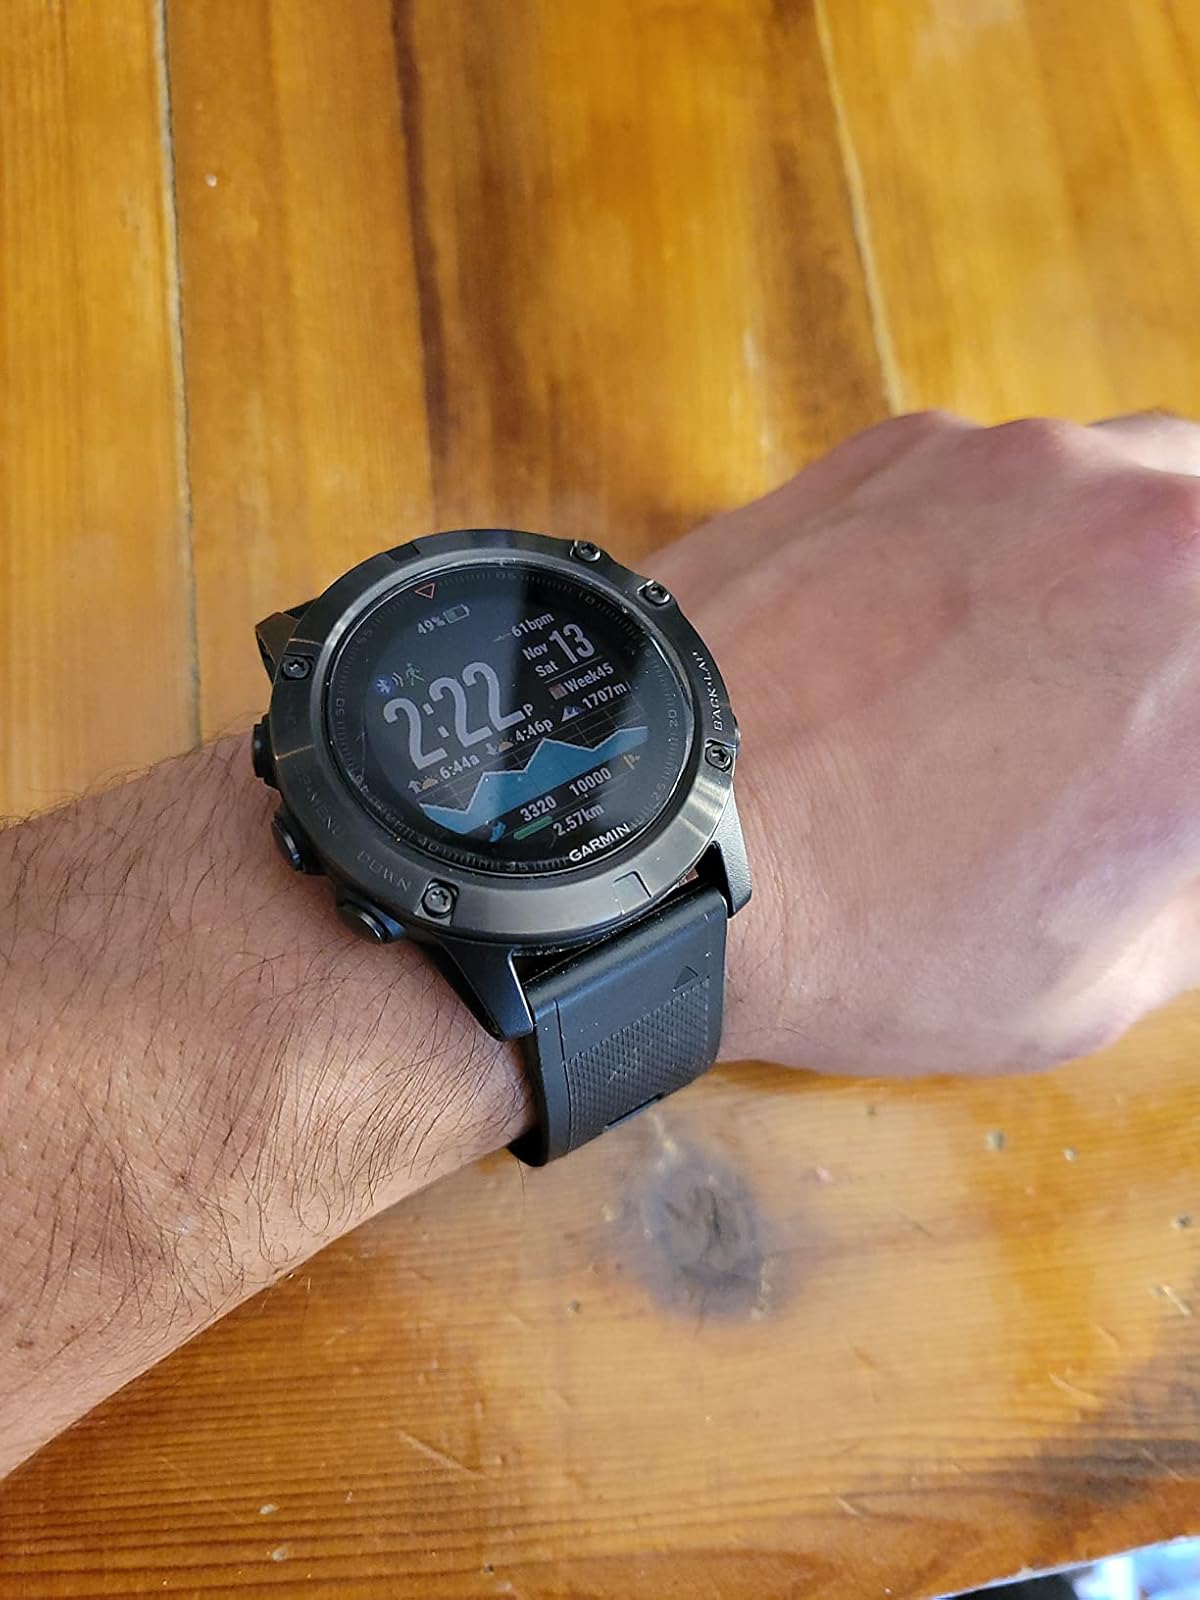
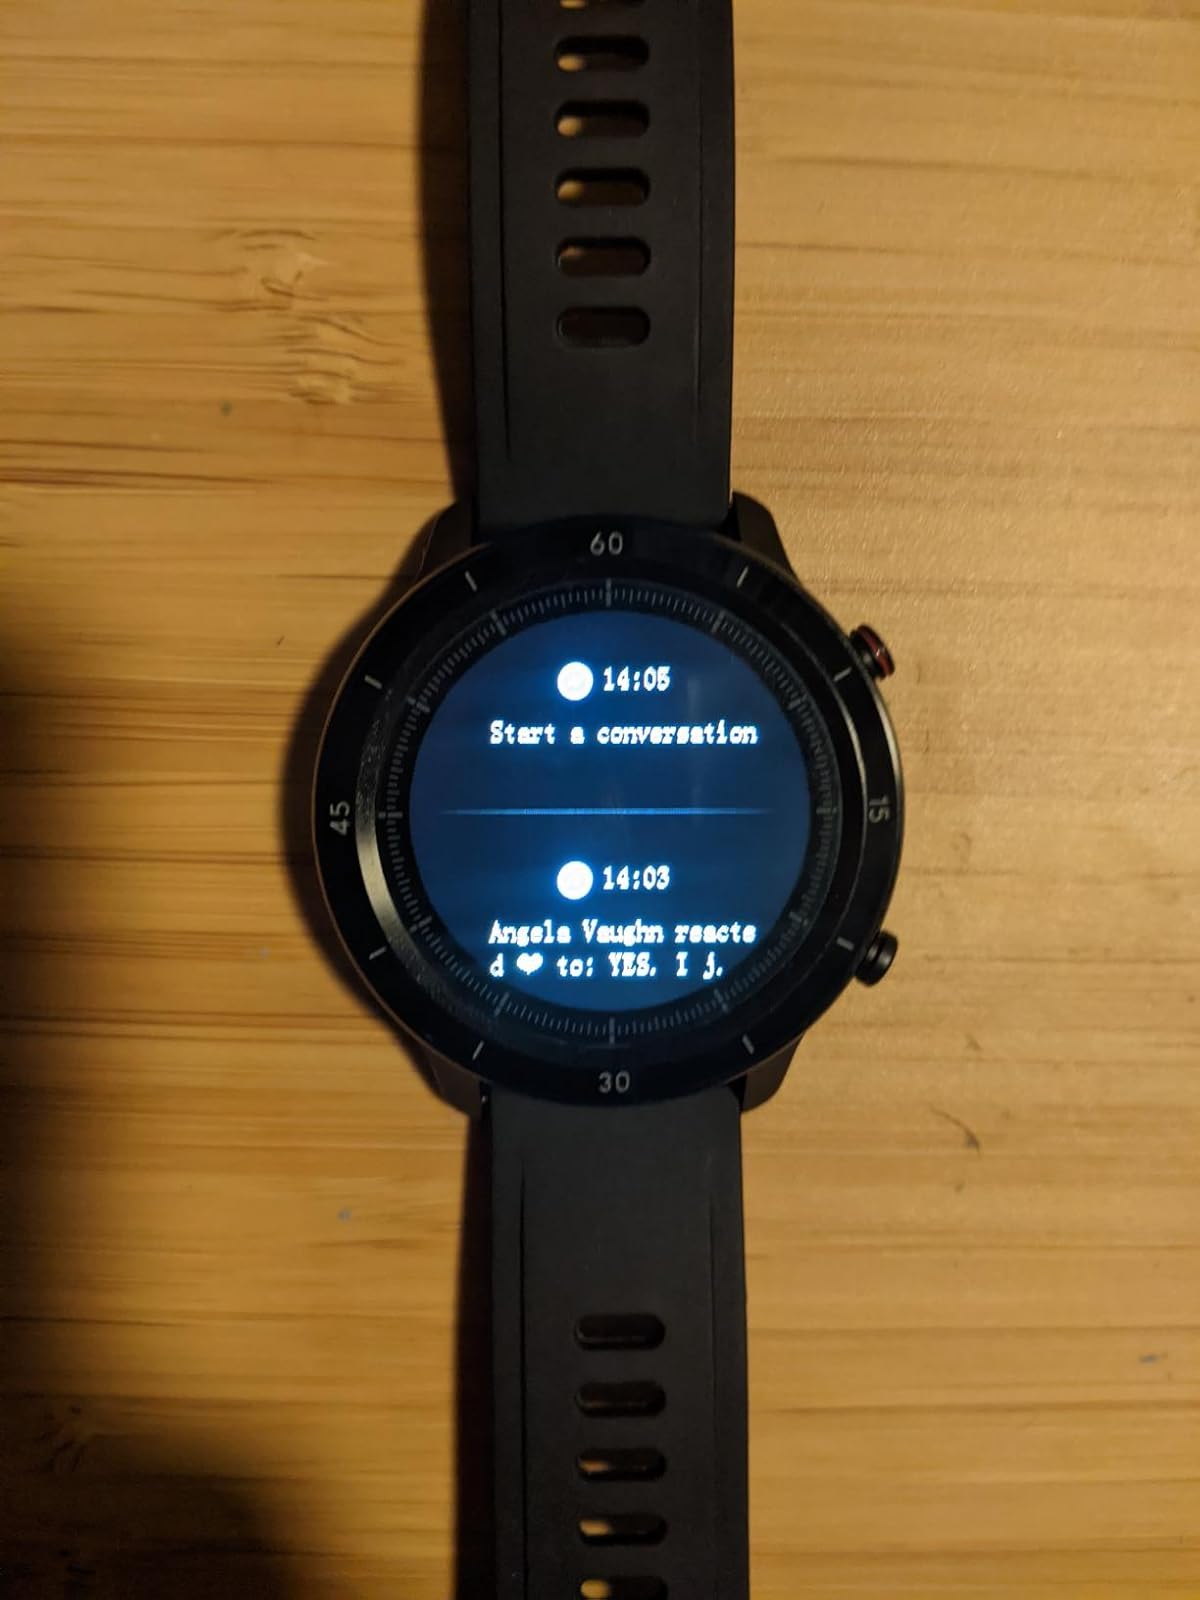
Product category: smartwatch
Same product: no